Shirley Manson

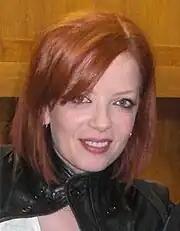
Manson in 2009 during her solo era

Vig invited Manson to Smart Studios to sing on a couple of tracks. After an unsuccessful audition, she returned to Angelfish. Manson admitted she felt intimidated showcasing herself to Vig, who produced bands she admired such as Nirvana, Sonic Youth, and The Smashing Pumpkins, and Vig added that the audition's disorganized nature along with the Americans not understanding Manson's Scottish accent caused communication problems. At the end of the Live tour, Angelfish imploded and Manson returned to Smart for a second try. She began to work on the then-skeletal origins of some songs and the band invited her to become a full-time member and finish the album; she co-wrote and co-produced the entire album with the rest of the band. In August 1994, Radioactive gave their permission for Manson to work with Garbage. The band's debut album "Garbage" was released in August 1995, and went on to sell over 4 million copies, buoyed by a run of high charting singles including "Only Happy When It Rains" and "Stupid Girl." Manson quickly became the public face of the band over the course of a tour that took the band through to the end of 1996. Echo & the Bunnymen had asked Manson to sing on their 1997 comeback album.